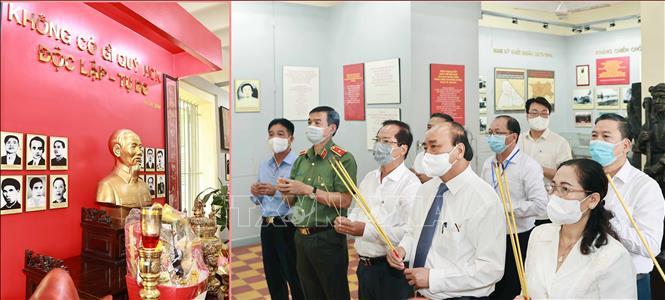
có những nén hương đang được nhóm người trong căn phòng cầm trên tay